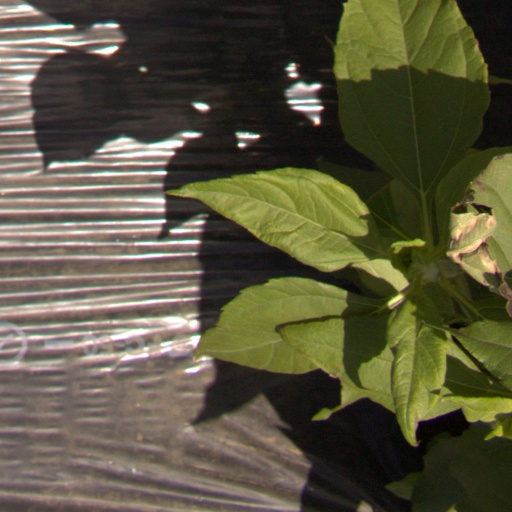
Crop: Jerusalem artichoke